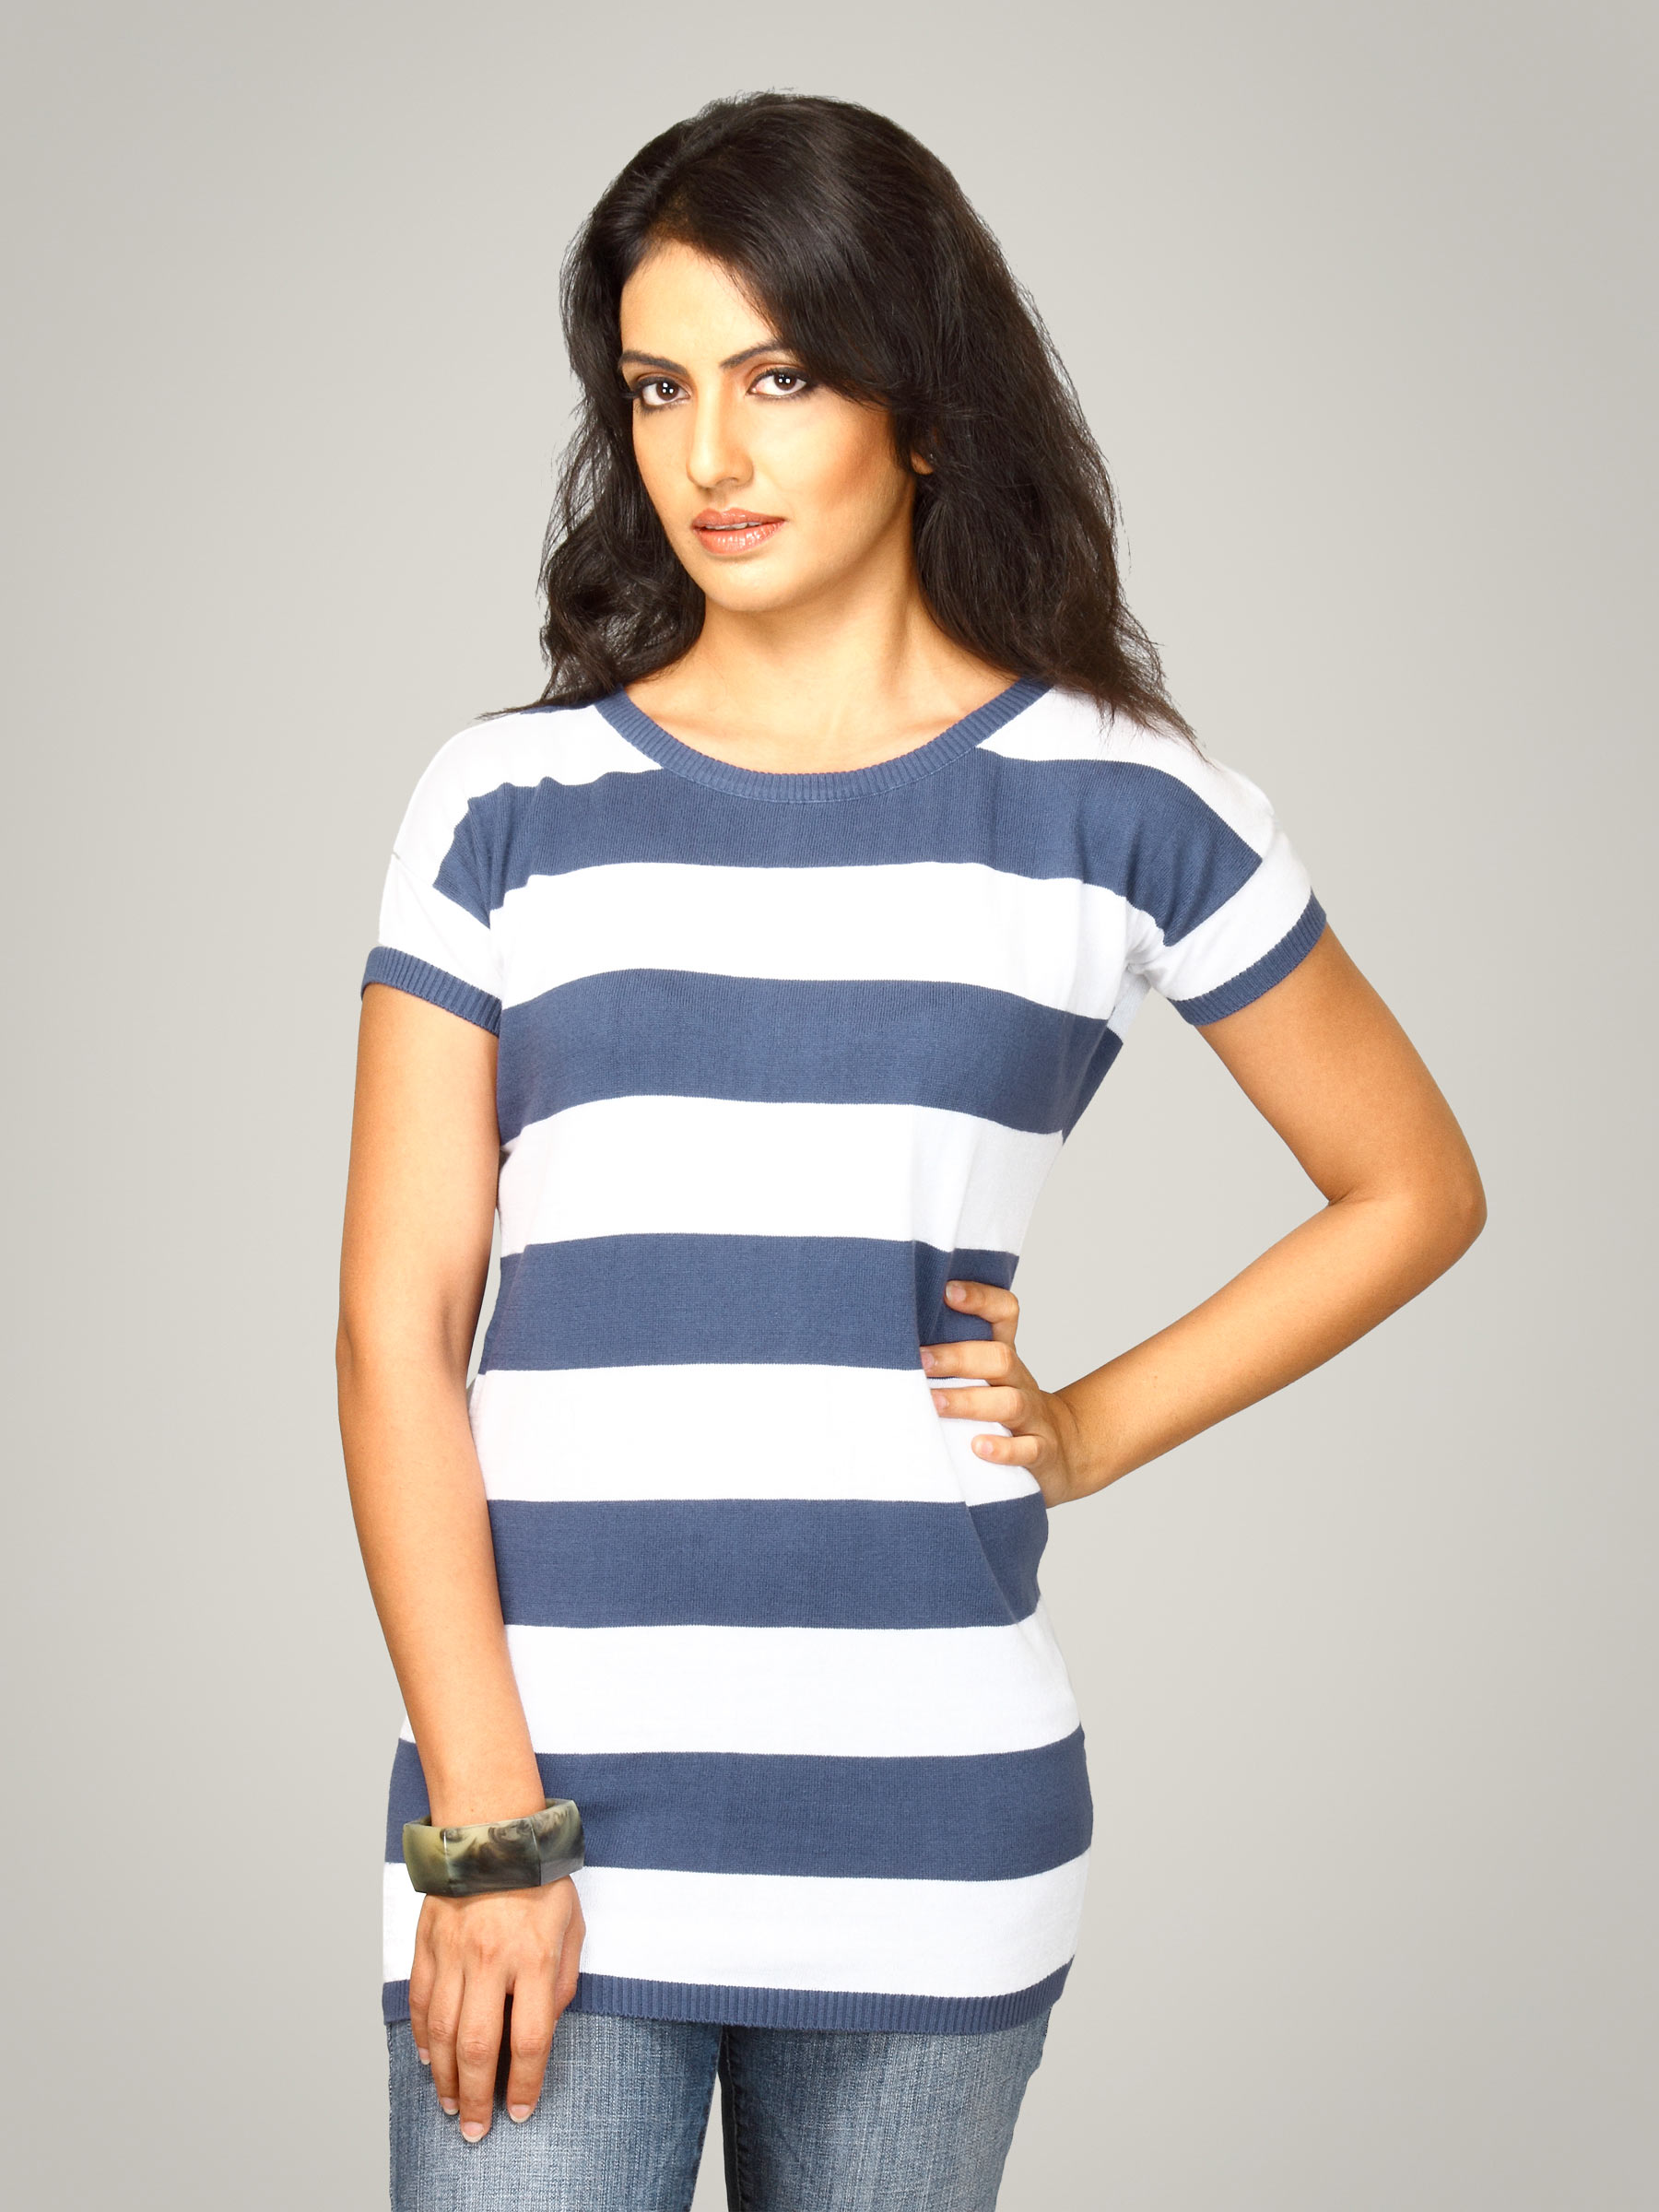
UCB Women Stripe Short Sleeve Blue White Top
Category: Apparel / Topwear / Tops
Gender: Women
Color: Blue
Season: Summer 2011
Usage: Casual